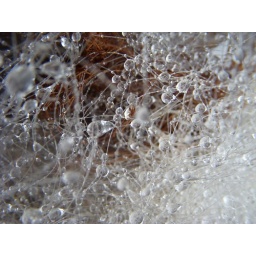
In fish nets! in rainwater monsoons... in clam shells found in the sea... the blue water =)